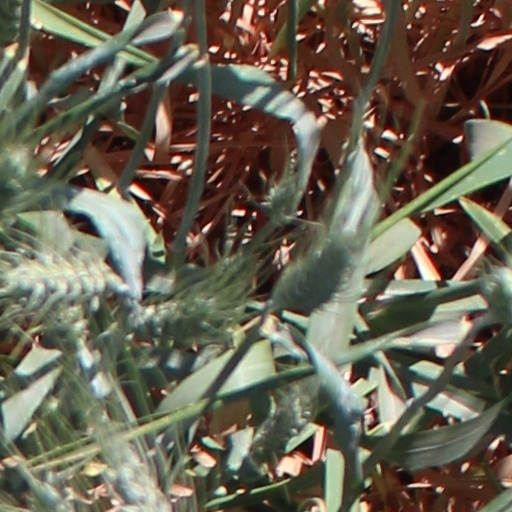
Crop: wheat